Rita Hayworth

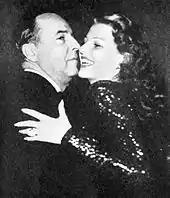
Edward Judson and Hayworth featured in "Photoplay", 1942

In 1936, at age 18, Hayworth married Edward C. Judson, an oilman turned promoter who was more than twice her age. They married in Las Vegas. Judson, who helped launch her acting career, was a shrewd businessman, but domineering. "He helped me with my career", Hayworth conceded after they divorced, adding "and helped himself to my money." She alleged that Judson compelled her to transfer a considerable amount of her property to him, and she promised to pay him $12,000 under threats that he would do her "great bodily harm".